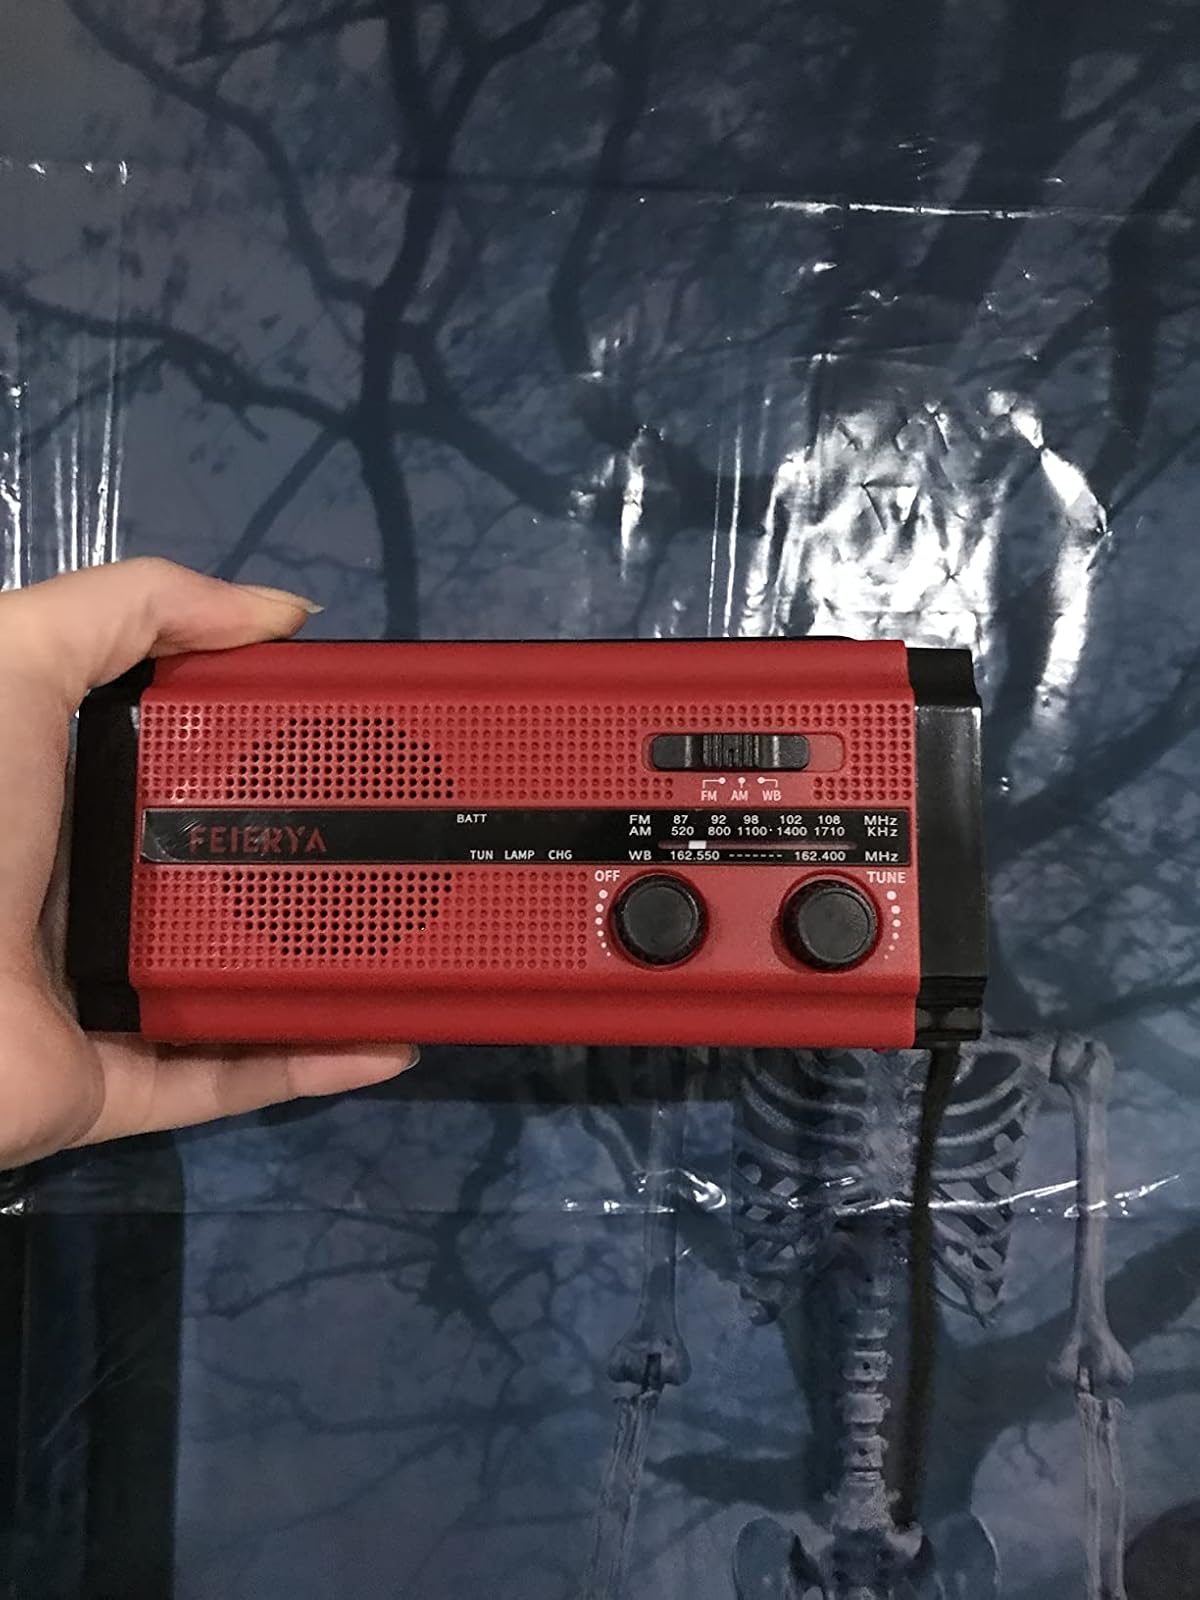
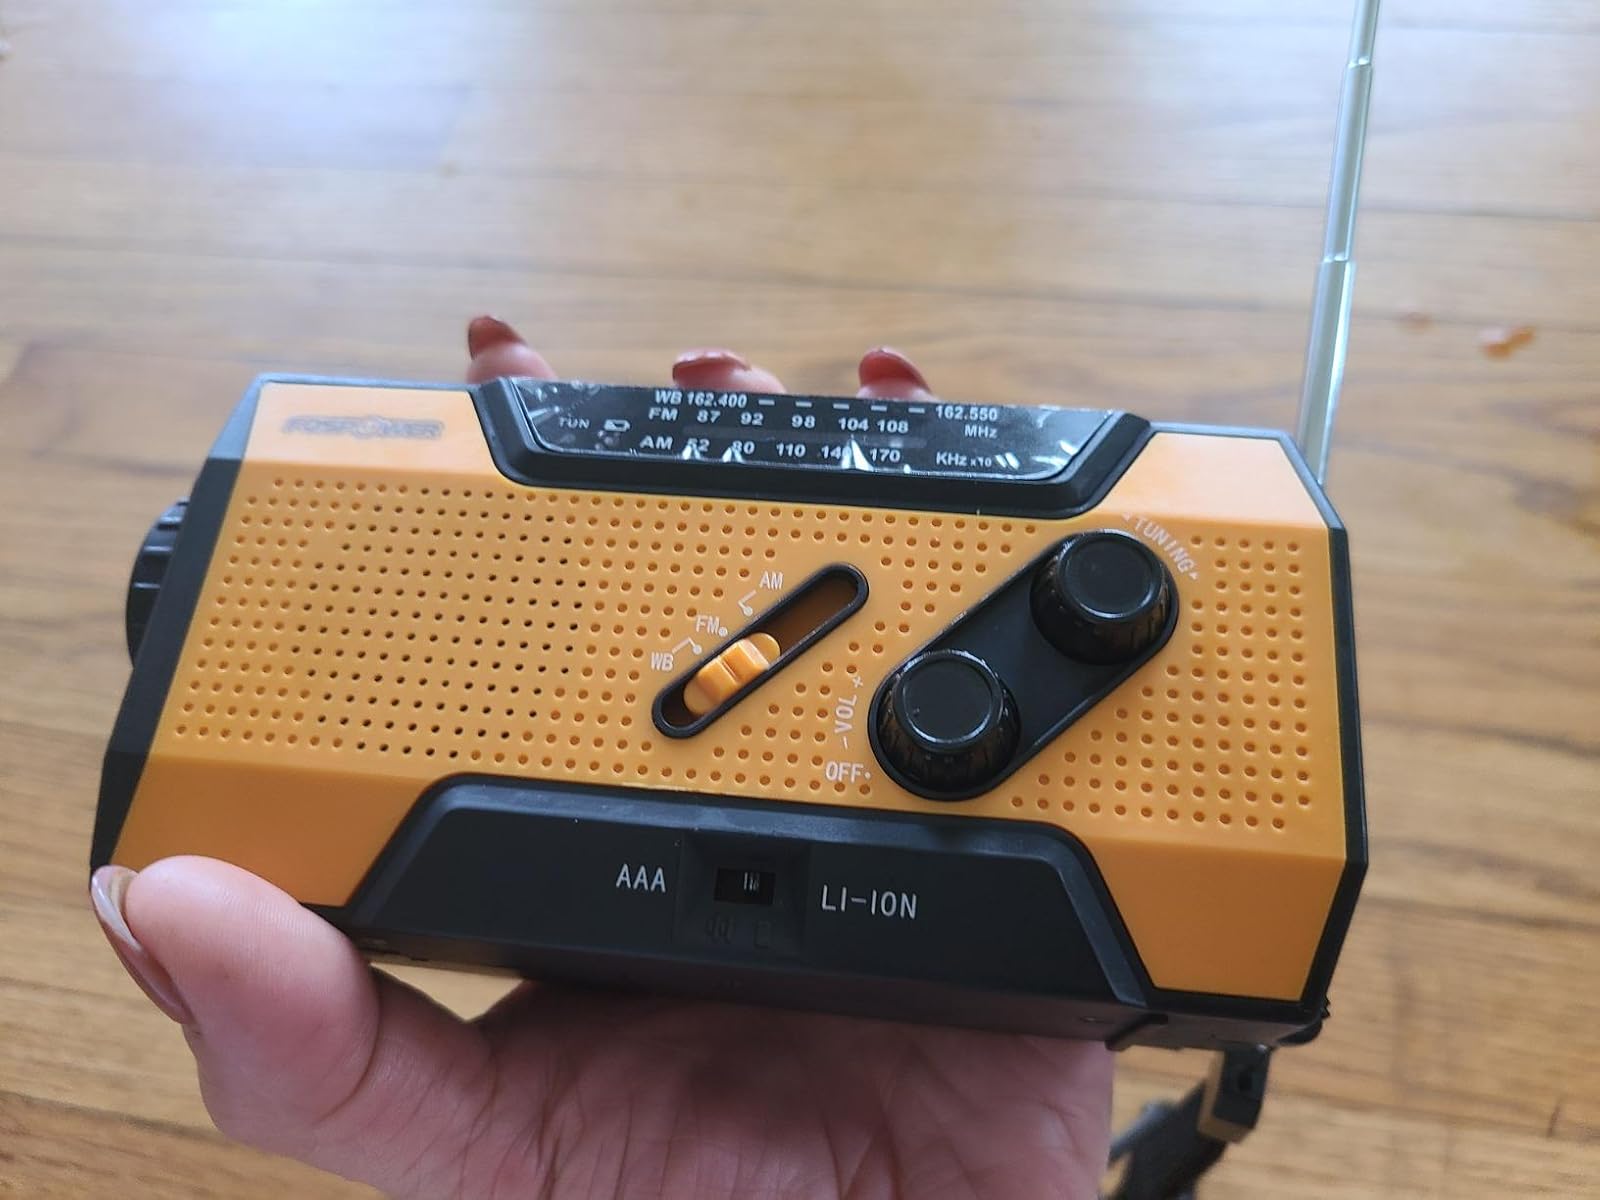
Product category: radio
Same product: no